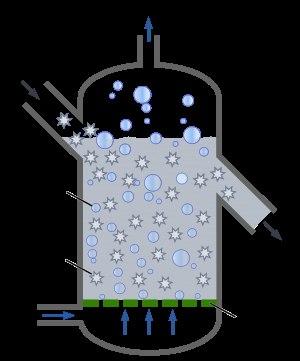
En physique, dans l'étude de la matière molle, et en génie industriel, un lit fluidisé consiste en un mélange de solides et de fluide, qui permet de donner aux premiers — dits matériaux granulaires — certaines propriétés des seconds.
En métallurgie extractive, le grillage est une chauffe à haute température de minerais ou de produits métallurgiques intermédiaires à l'état solide. Plus précisément, le terme désigne tout procédé pyrométallurgique consistant à chauffer un minerai dans une atmosphère oxydante, de façon à en changer les propriétés physiques et la composition chimique, par des réactions solide-gaz.
La réduction directe est, en sidérurgie, un ensemble de procédés d'obtention de fer à partir de minerai de fer, par réduction des oxydes de fer sans fusion du métal.